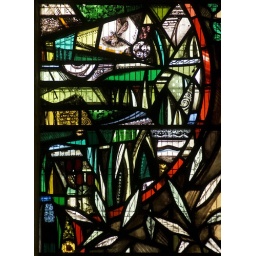
A dragonfly and various flowers can be spotted by the sharp-eyed.